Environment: real
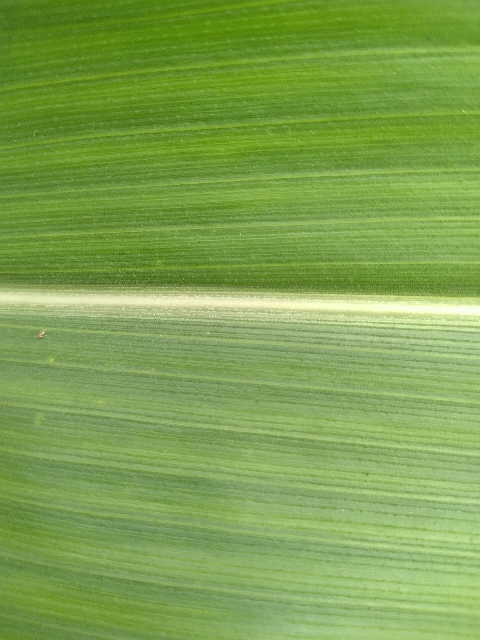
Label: healthy